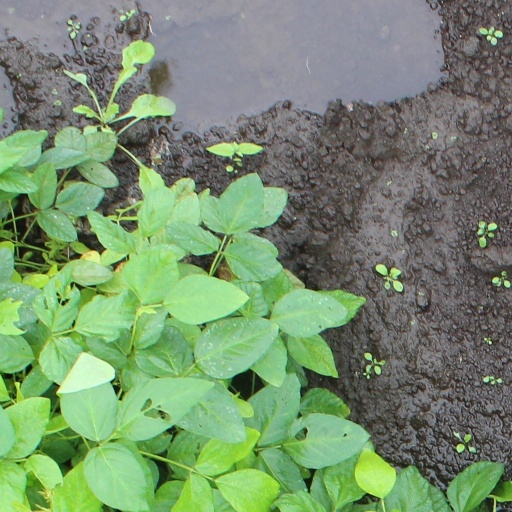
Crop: soybean